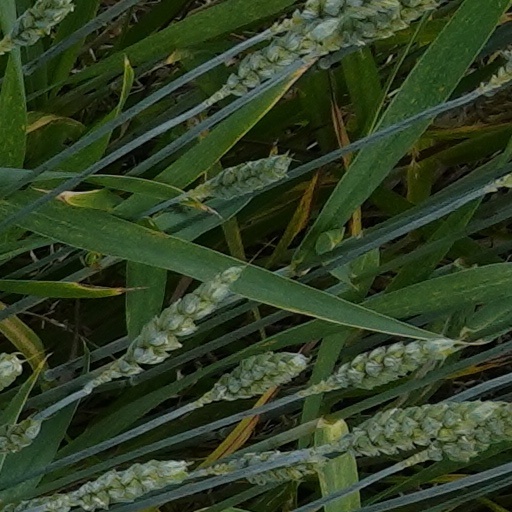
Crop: wheat